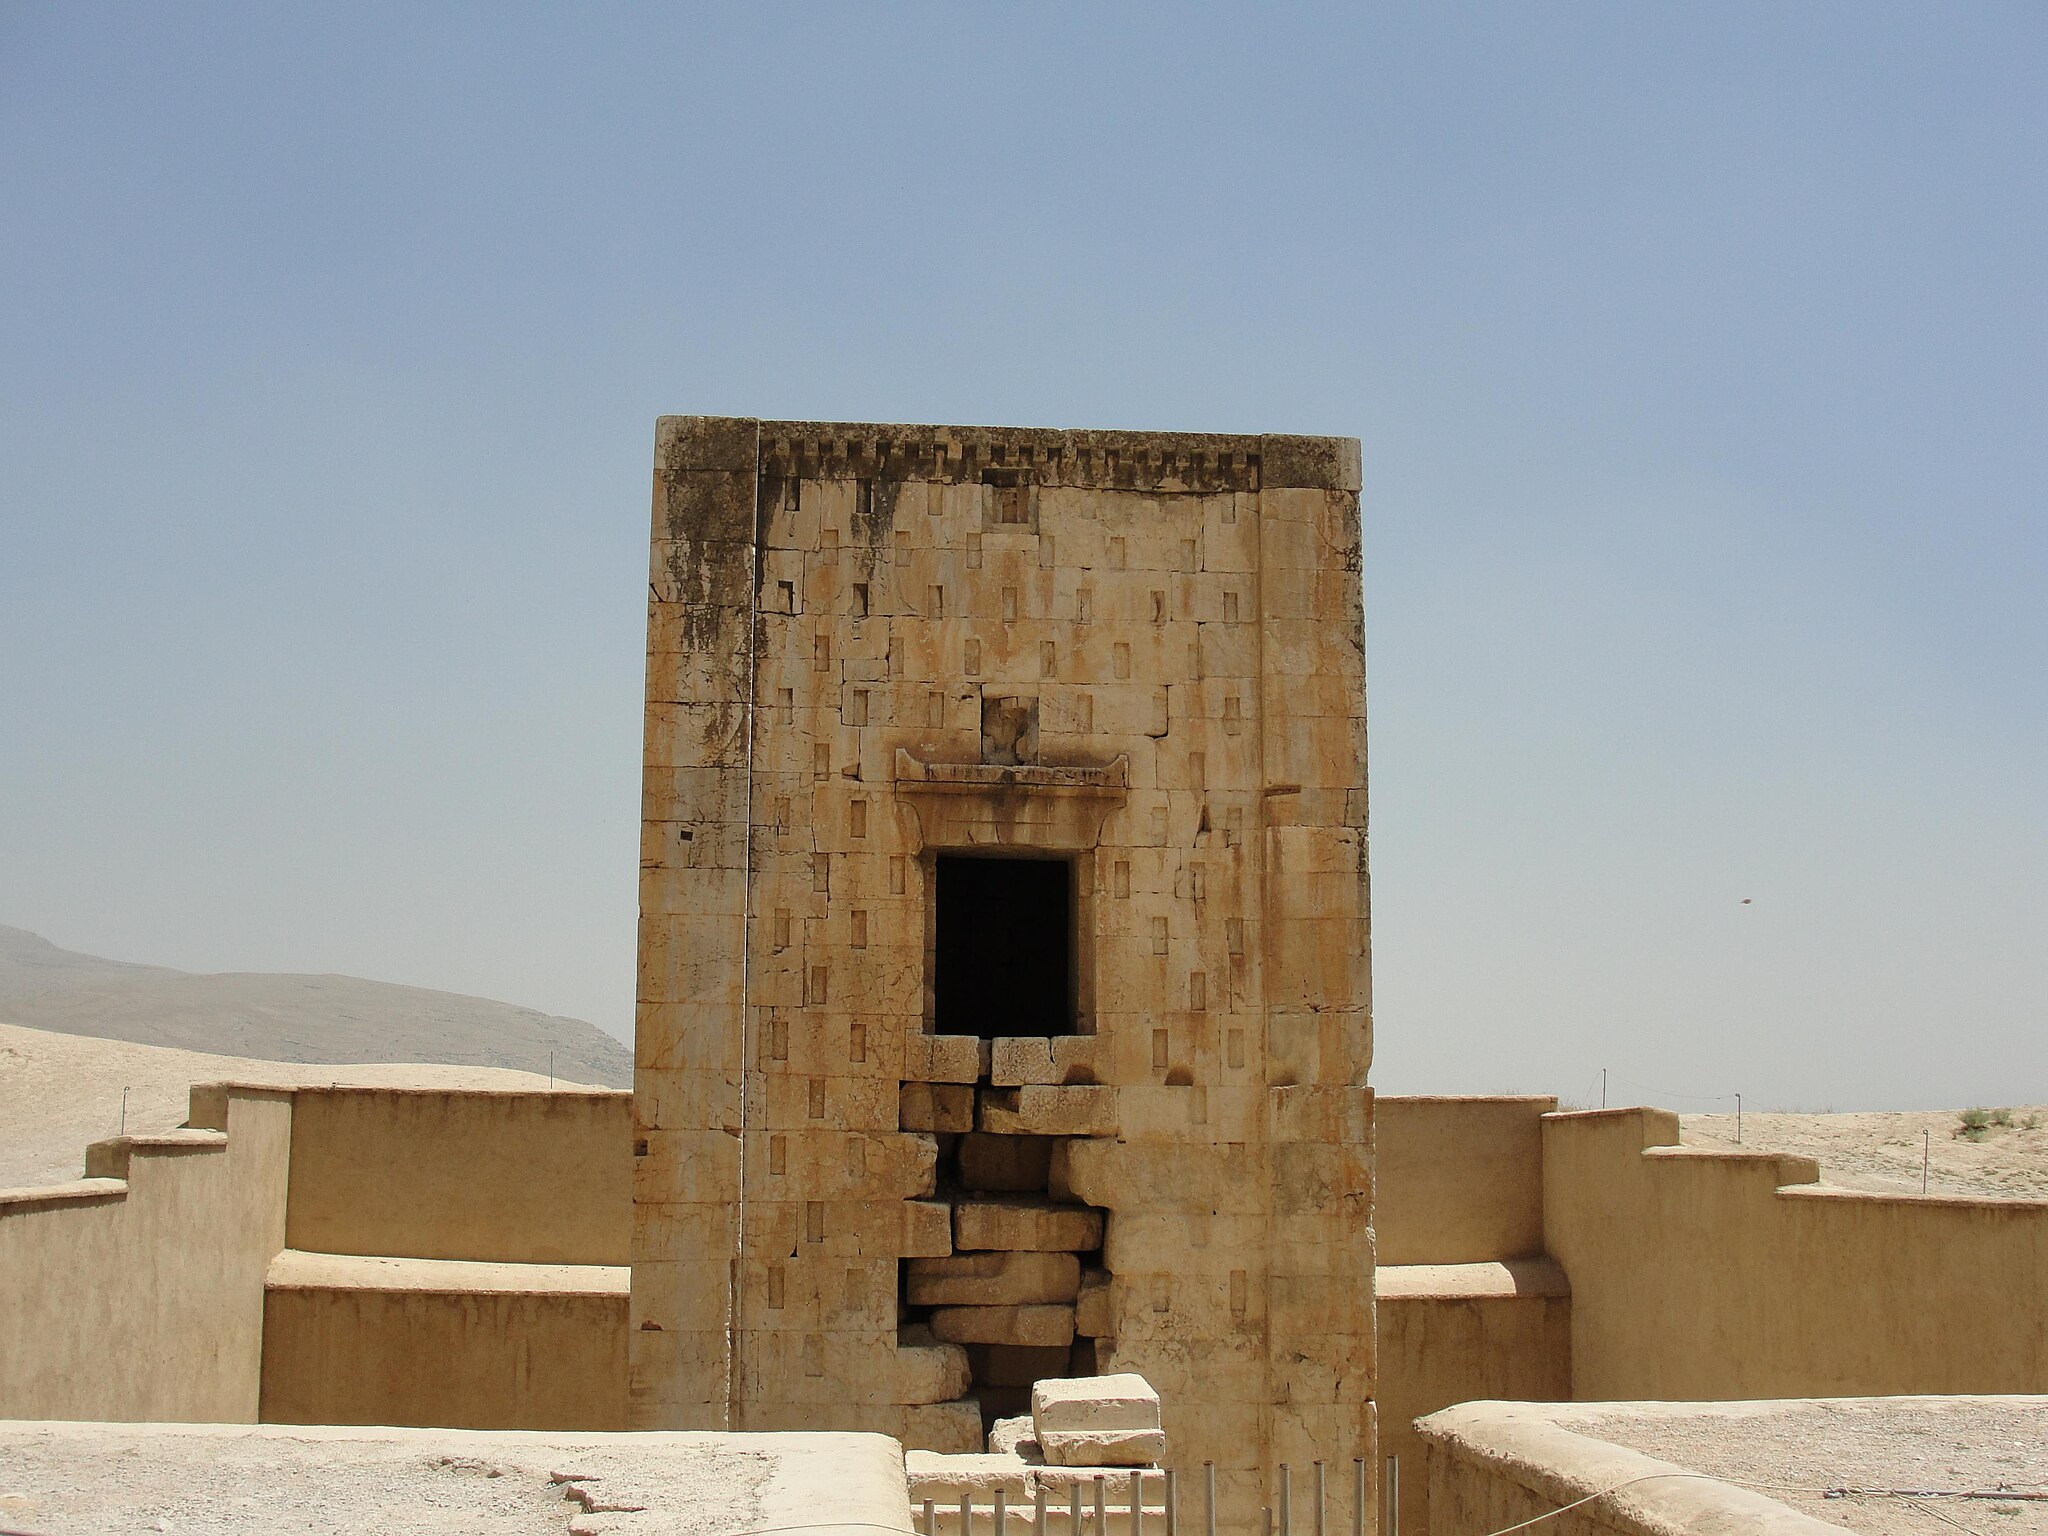
Title: Kabe Zartosht-1
Description: Ka'ba-ye Zartosht in Naqsh-e-Rostam, Iran
Date: 2010-06-24
Categories: Taken with Sony DSC-H20, Ka'ba-ye Zartosht, Self-published work